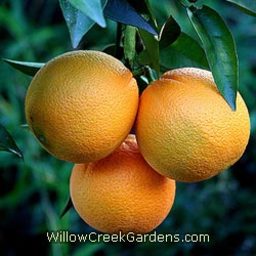
Label: Orange